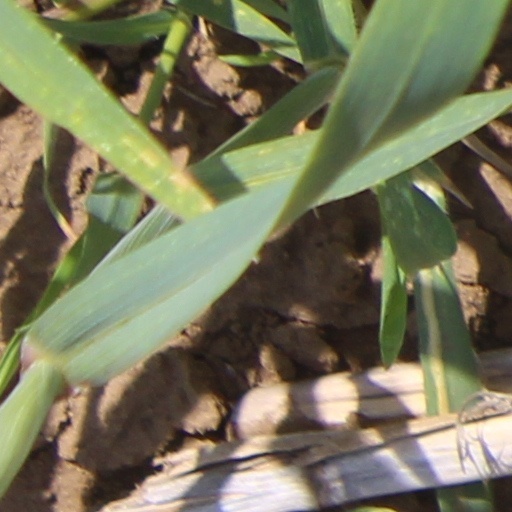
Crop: wheat